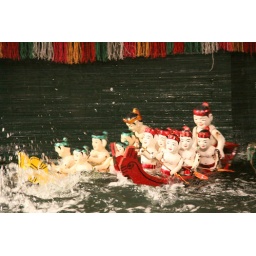
Two boats of water puppet rowers race across the water in the Hanoi Water Puppet Theatre.